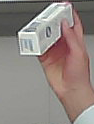
Product: sensodyne_toothpaste